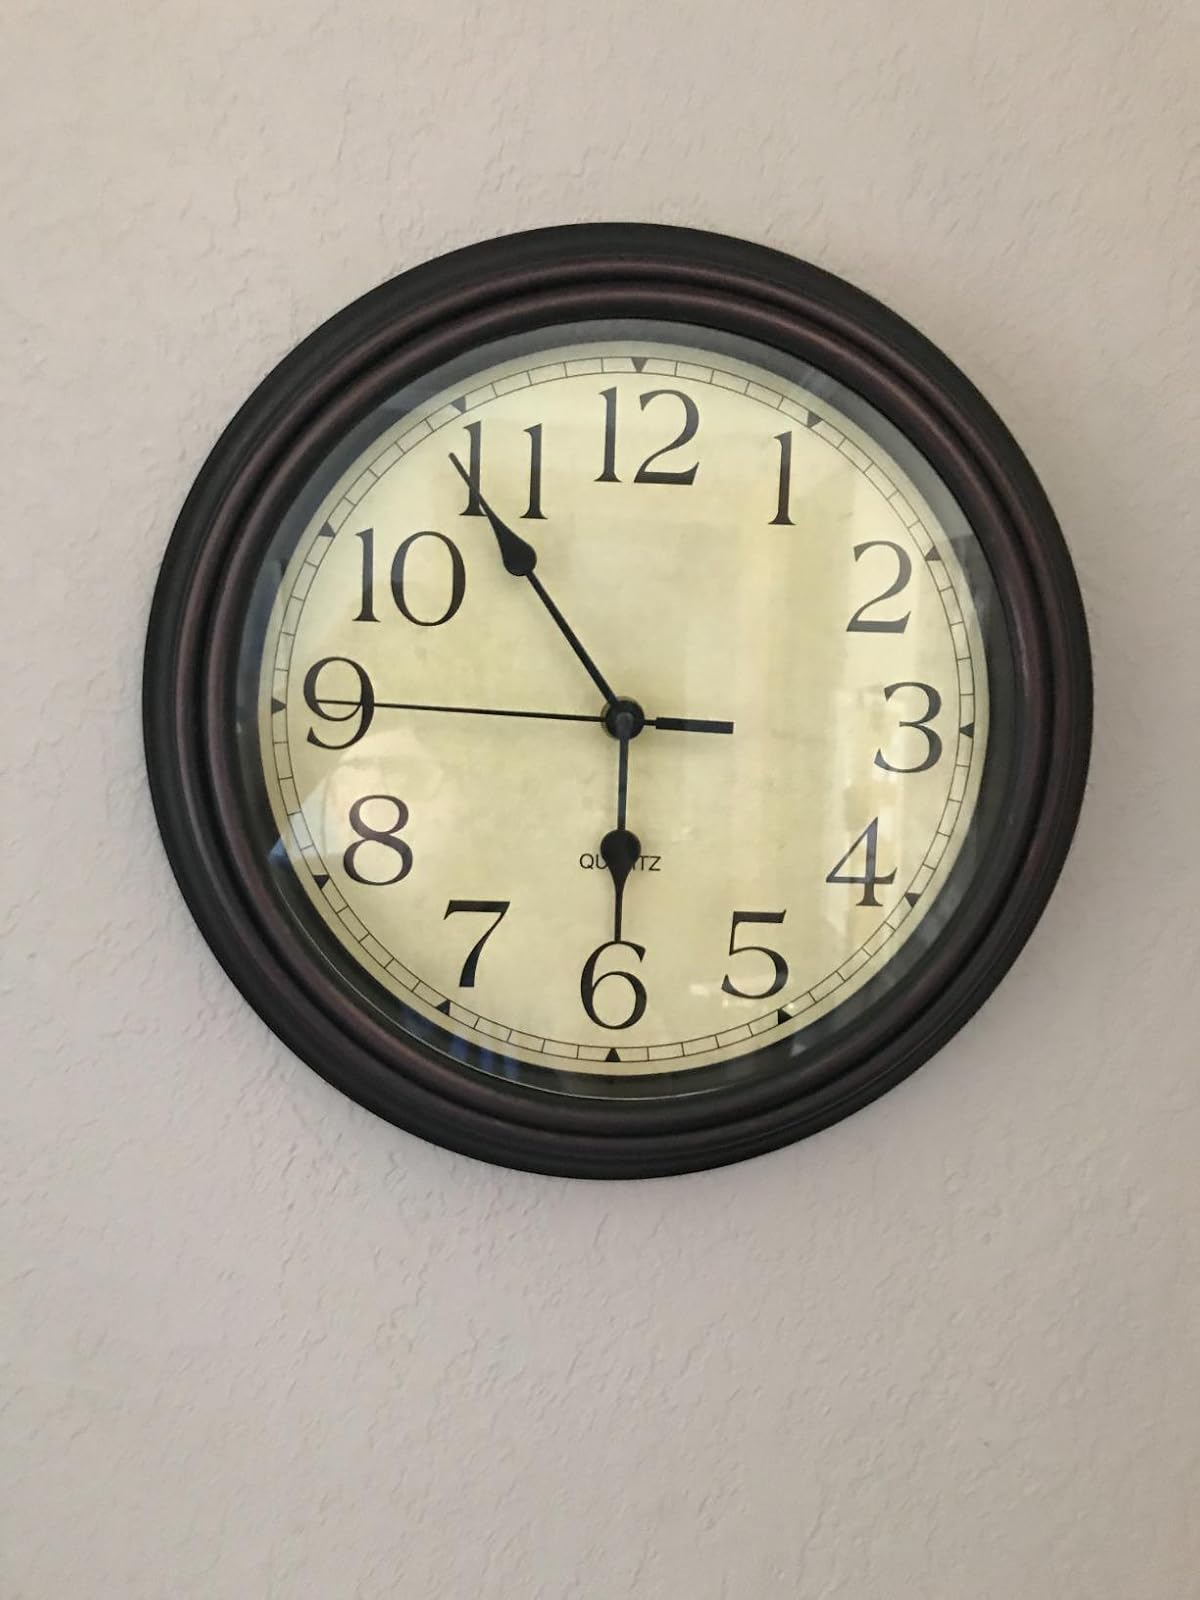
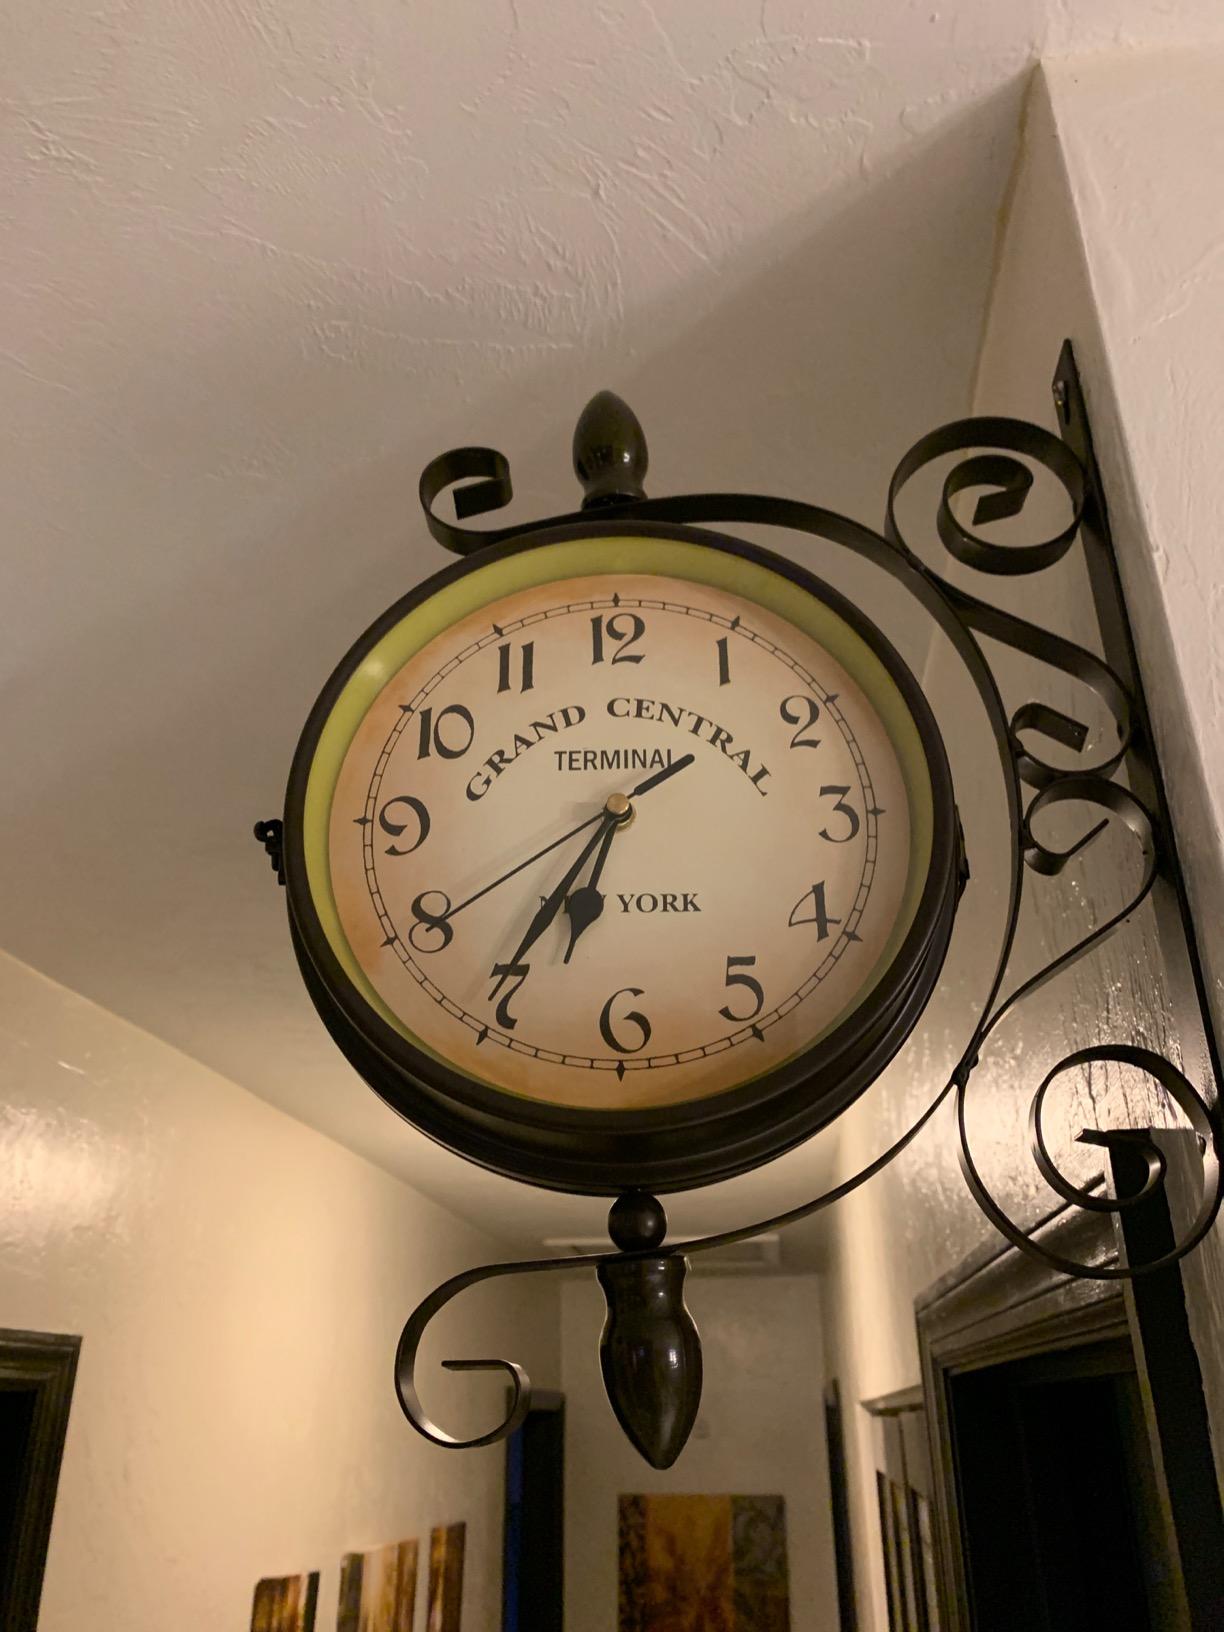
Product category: clock
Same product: no